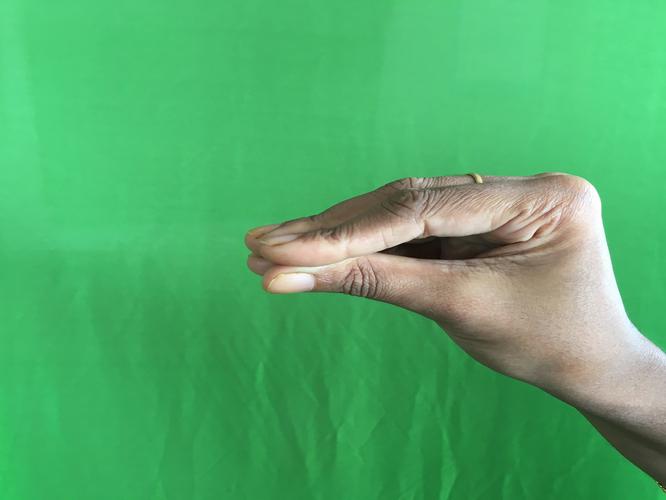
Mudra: Mukulam
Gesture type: single_hand